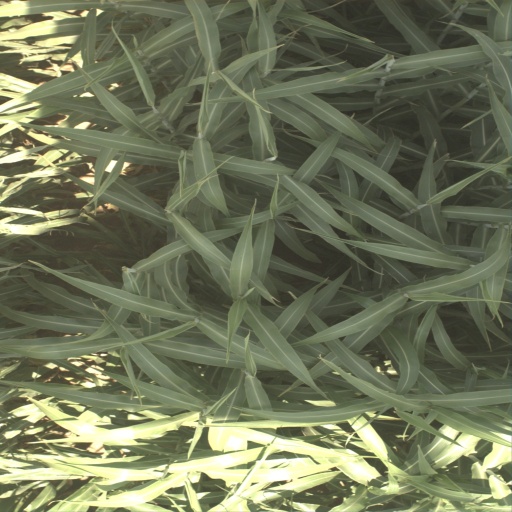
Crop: sorghum